Oriental melon

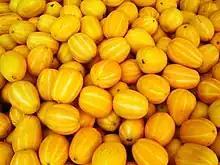
"Geumssaragi-chamoe"

The most well-known variety is called in Japanese and "euncheon-chamoe" in Korean. "Euncheon" is the Korean reading of the Chinese characters used in the Japanese name. This type of melon was developed in Toyama, Japan, where it is now recognised as a "traditional vegetable". It was introduced into Korea in 1957, rapidly became the dominant commercial variety there, and its descendants remain so today. Varieties developed from the "euncheon" include: "sin-euncheon" ('new euncheon'), developed in the 1970s, and "geumssaragi-euncheon" ('gold dust euncheon'), developed in 1984, which is now dominant. It is yellow in colour, typically about long, and weighs about . It is smooth and oblong, with white stripes that run the length of the fruit. It has white flesh that is juicy and sweet, and is filled with small white seeds.